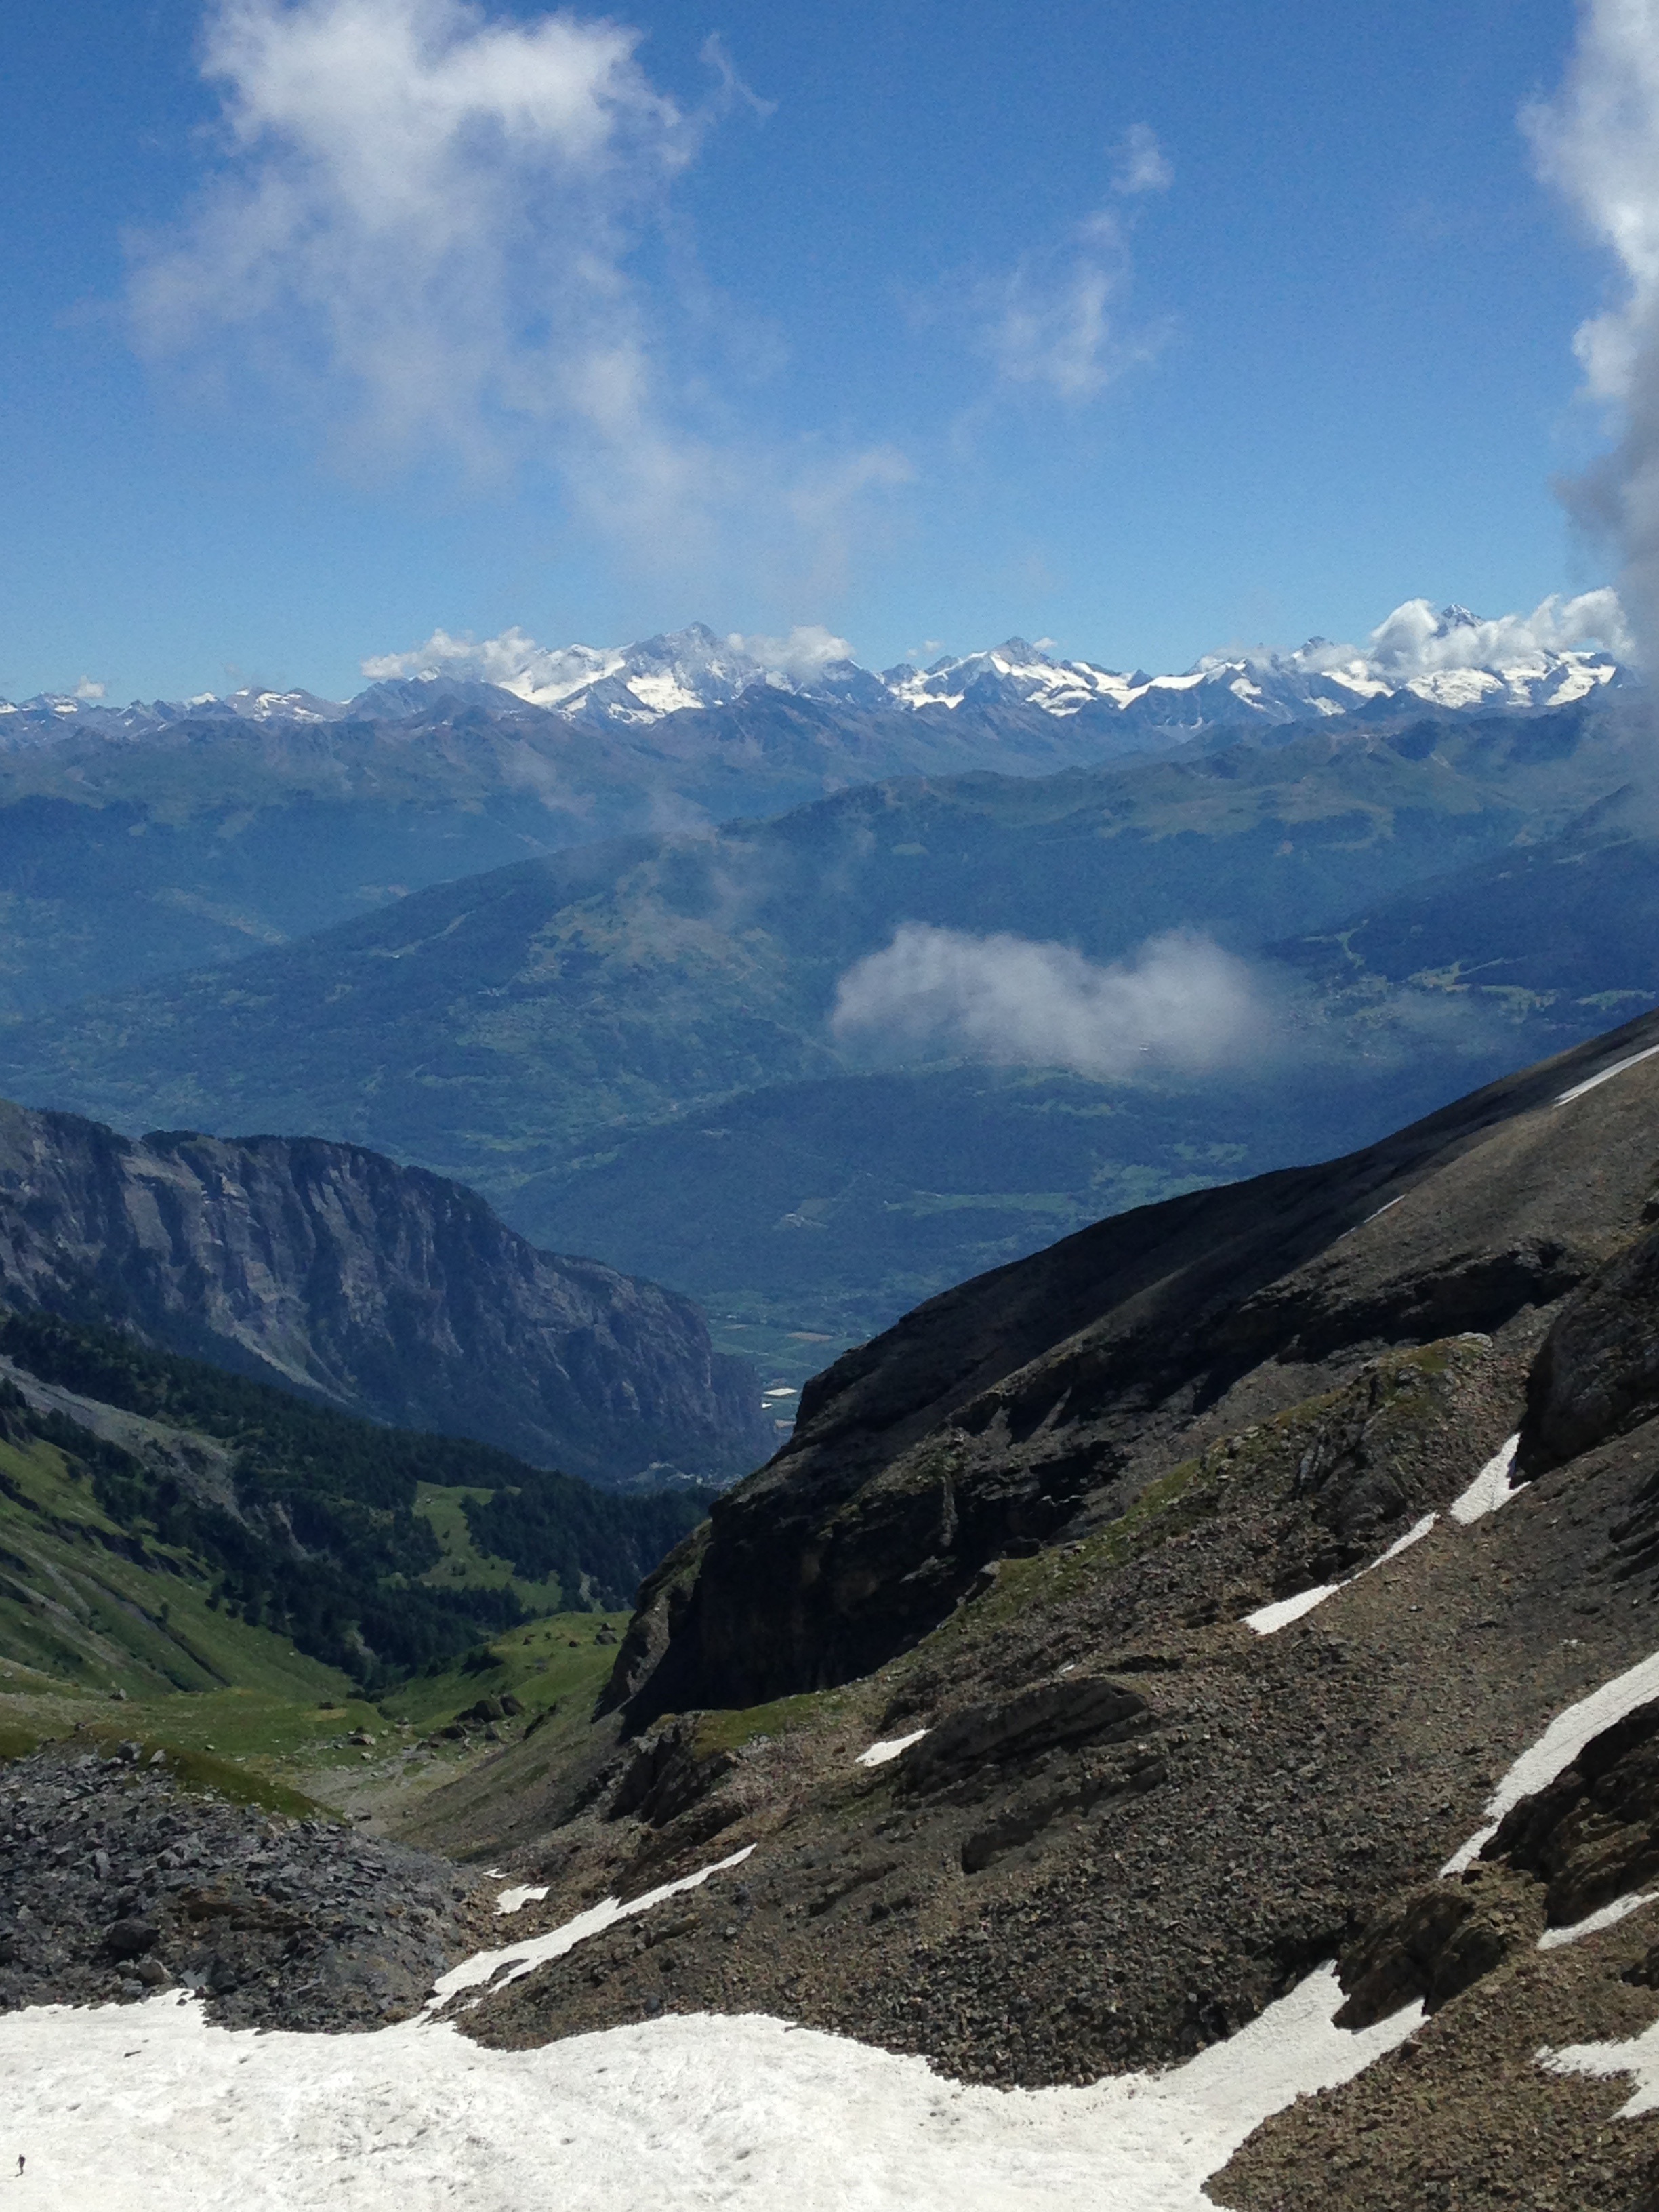
landscape, nature, wilderness, walking, mountain, hiking, adventure, valley, mountain range, ridge, alps, backpacking, plateau, fell, landform, mountain pass, grand muveran, saturday august 13 2013, geographical feature, mountainous landforms